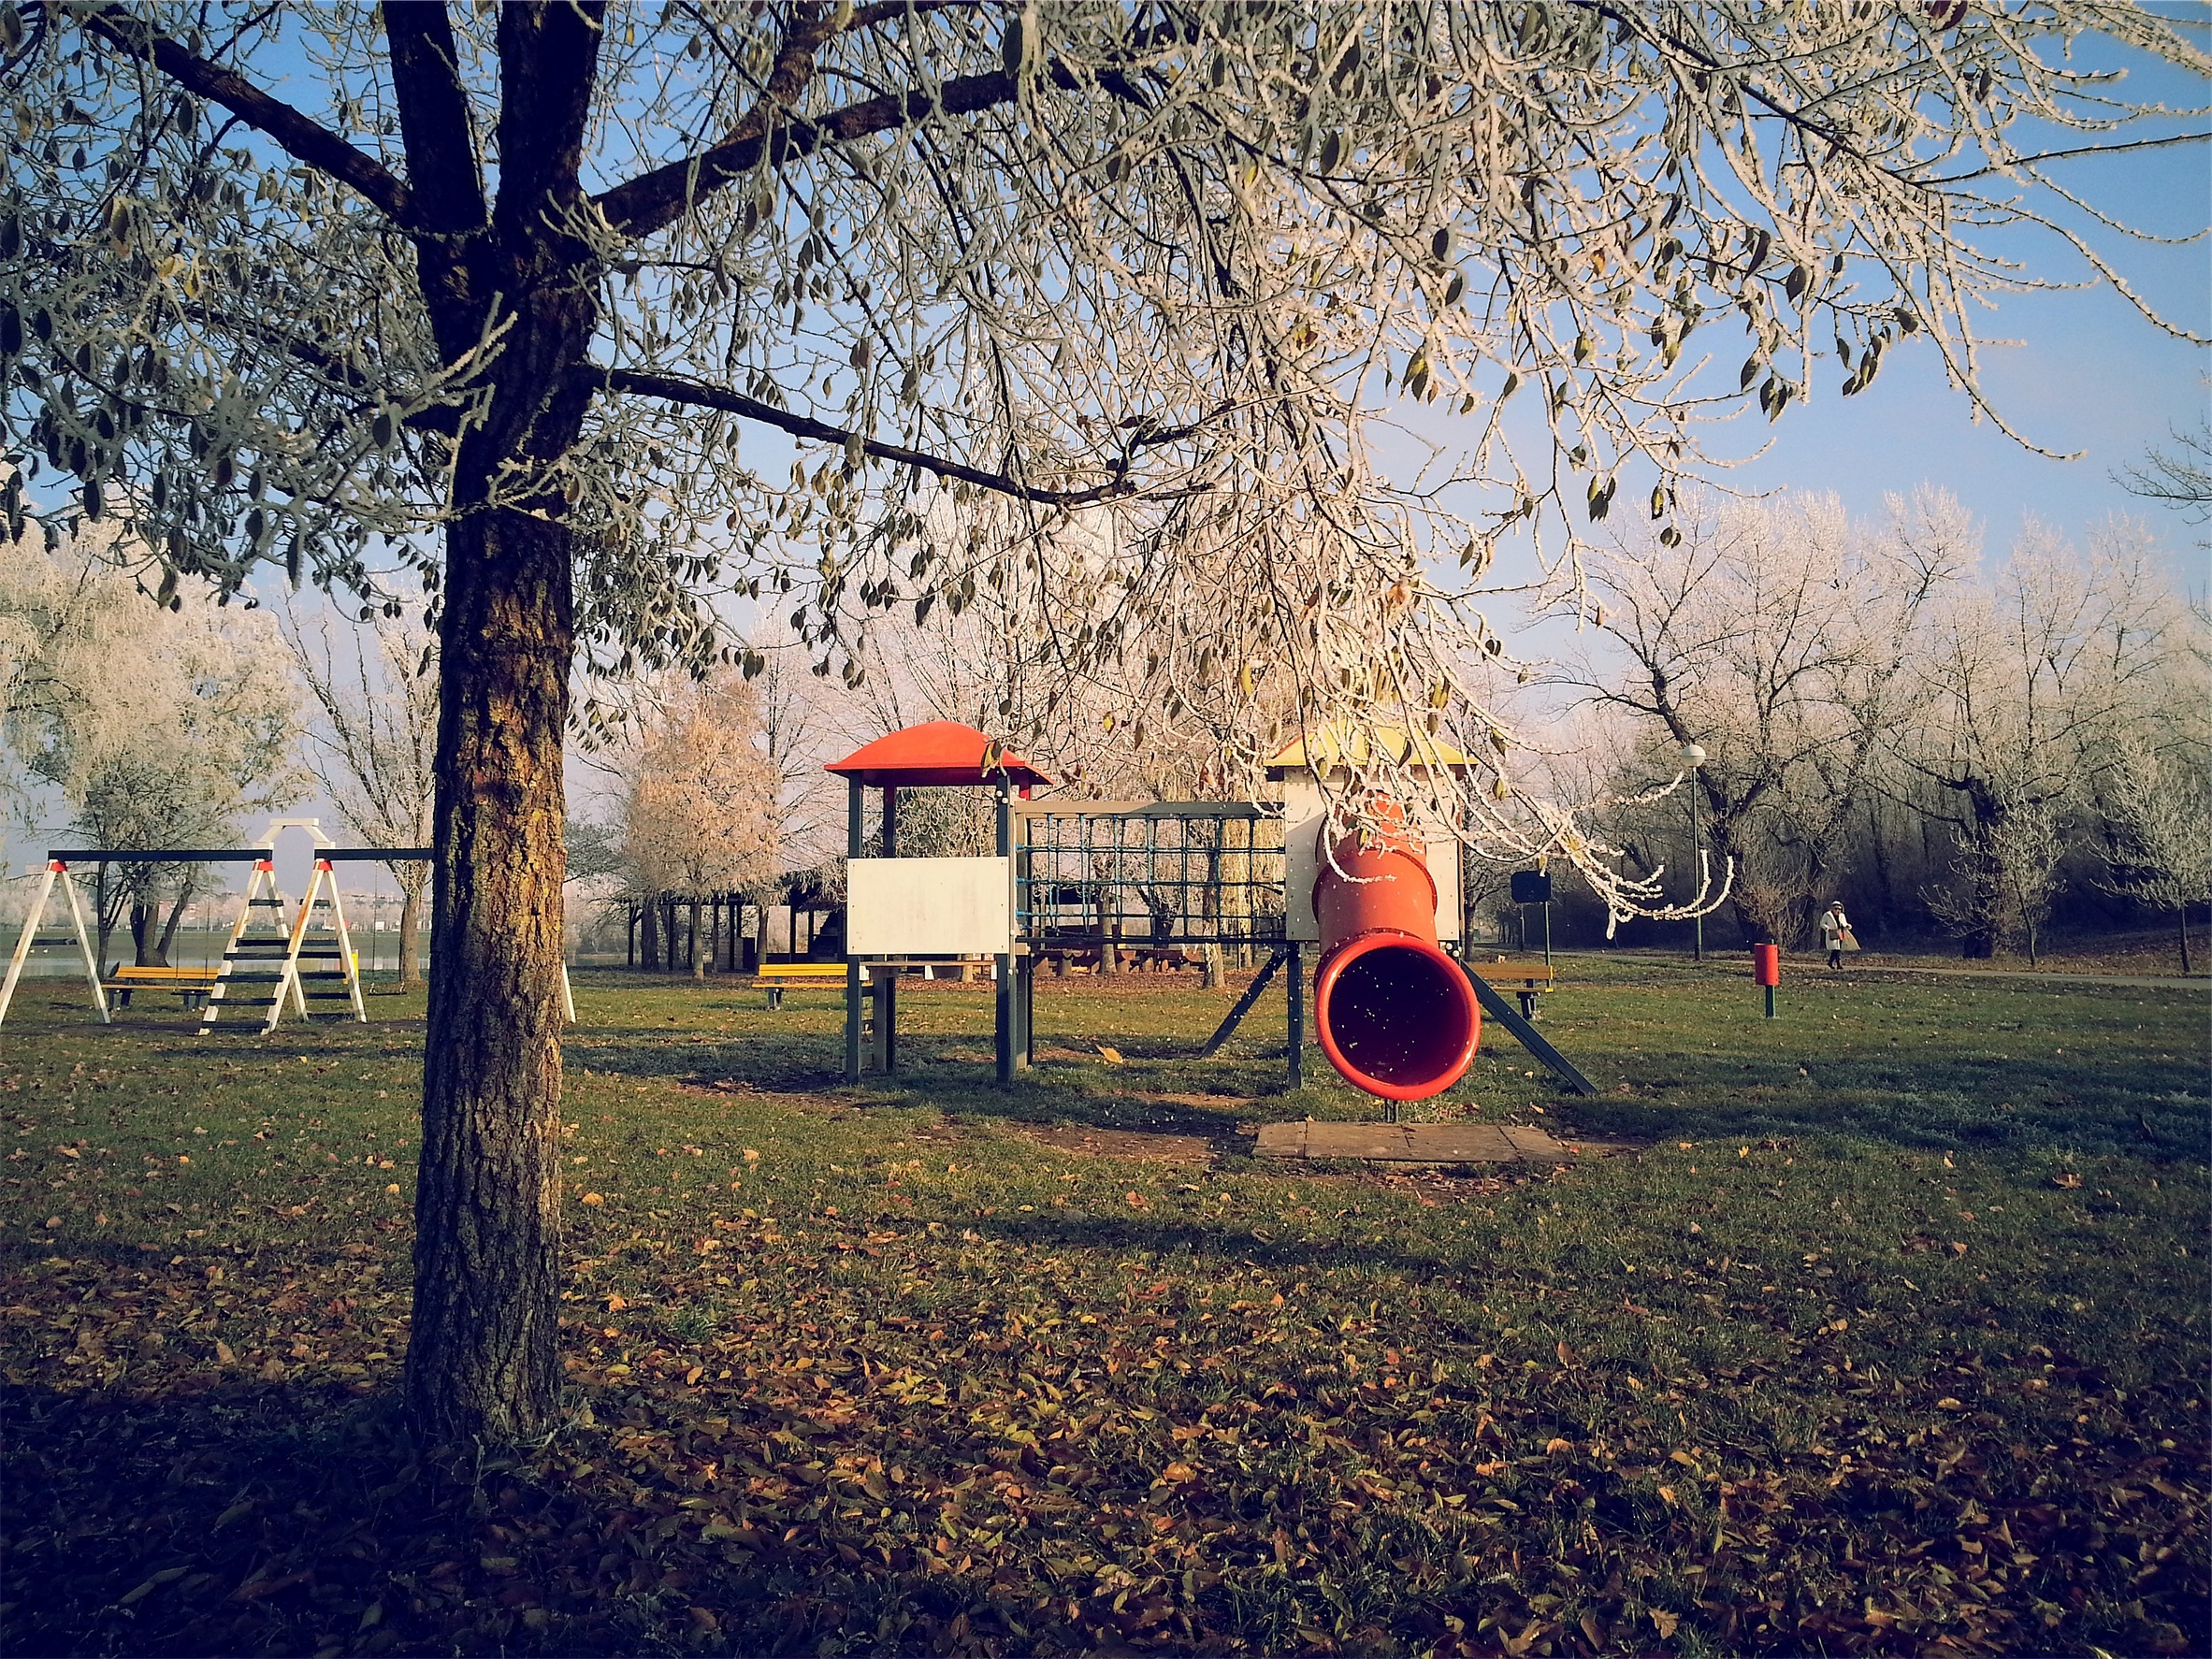
tree, grass, plant, sunlight, morning, flower, evening, spring, autumn, park, season, cherry blossom, trees, fun, swings, slide, play structure